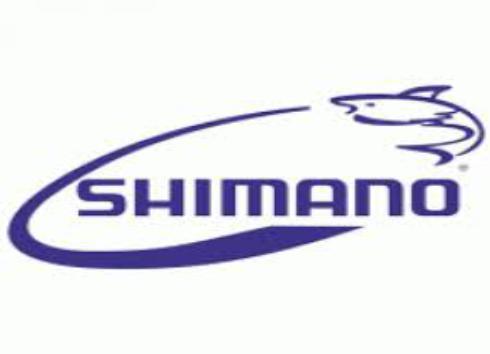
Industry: Others